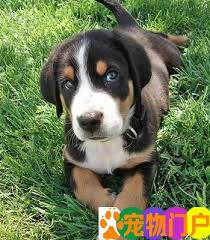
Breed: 237-n000086-Greater_Swiss_Mountain_dog